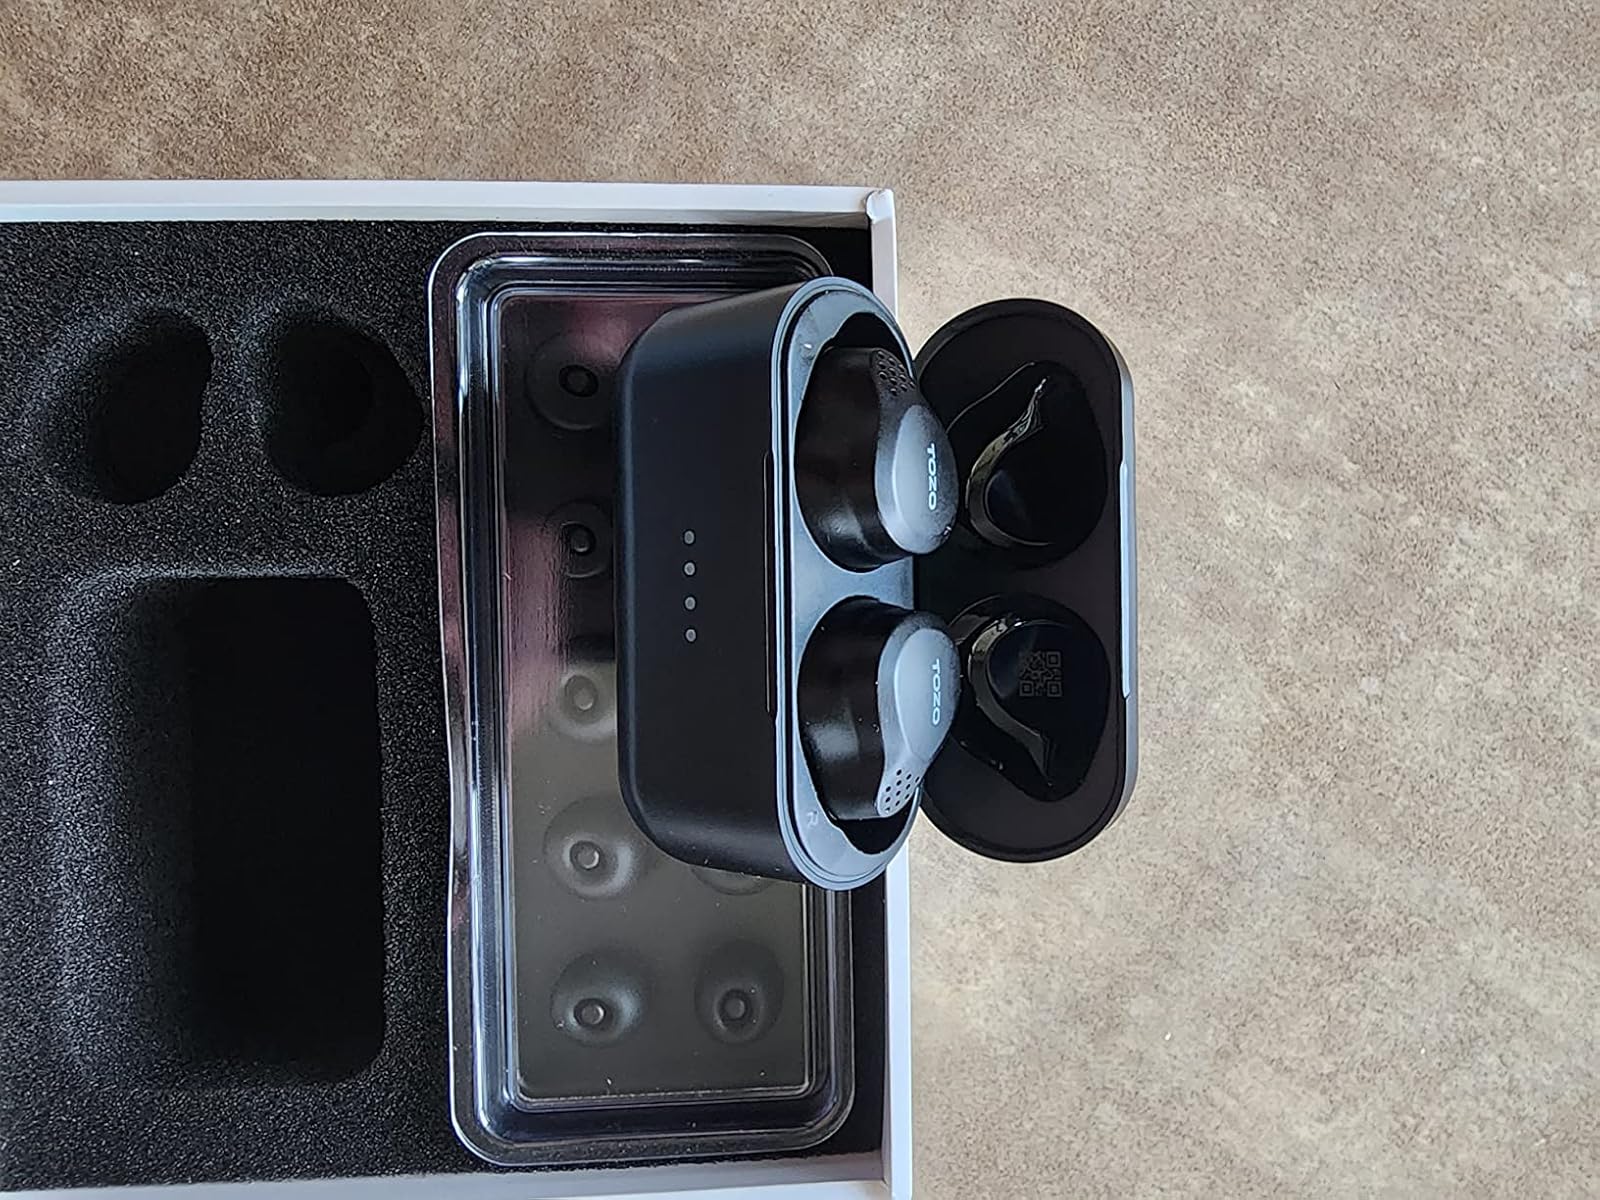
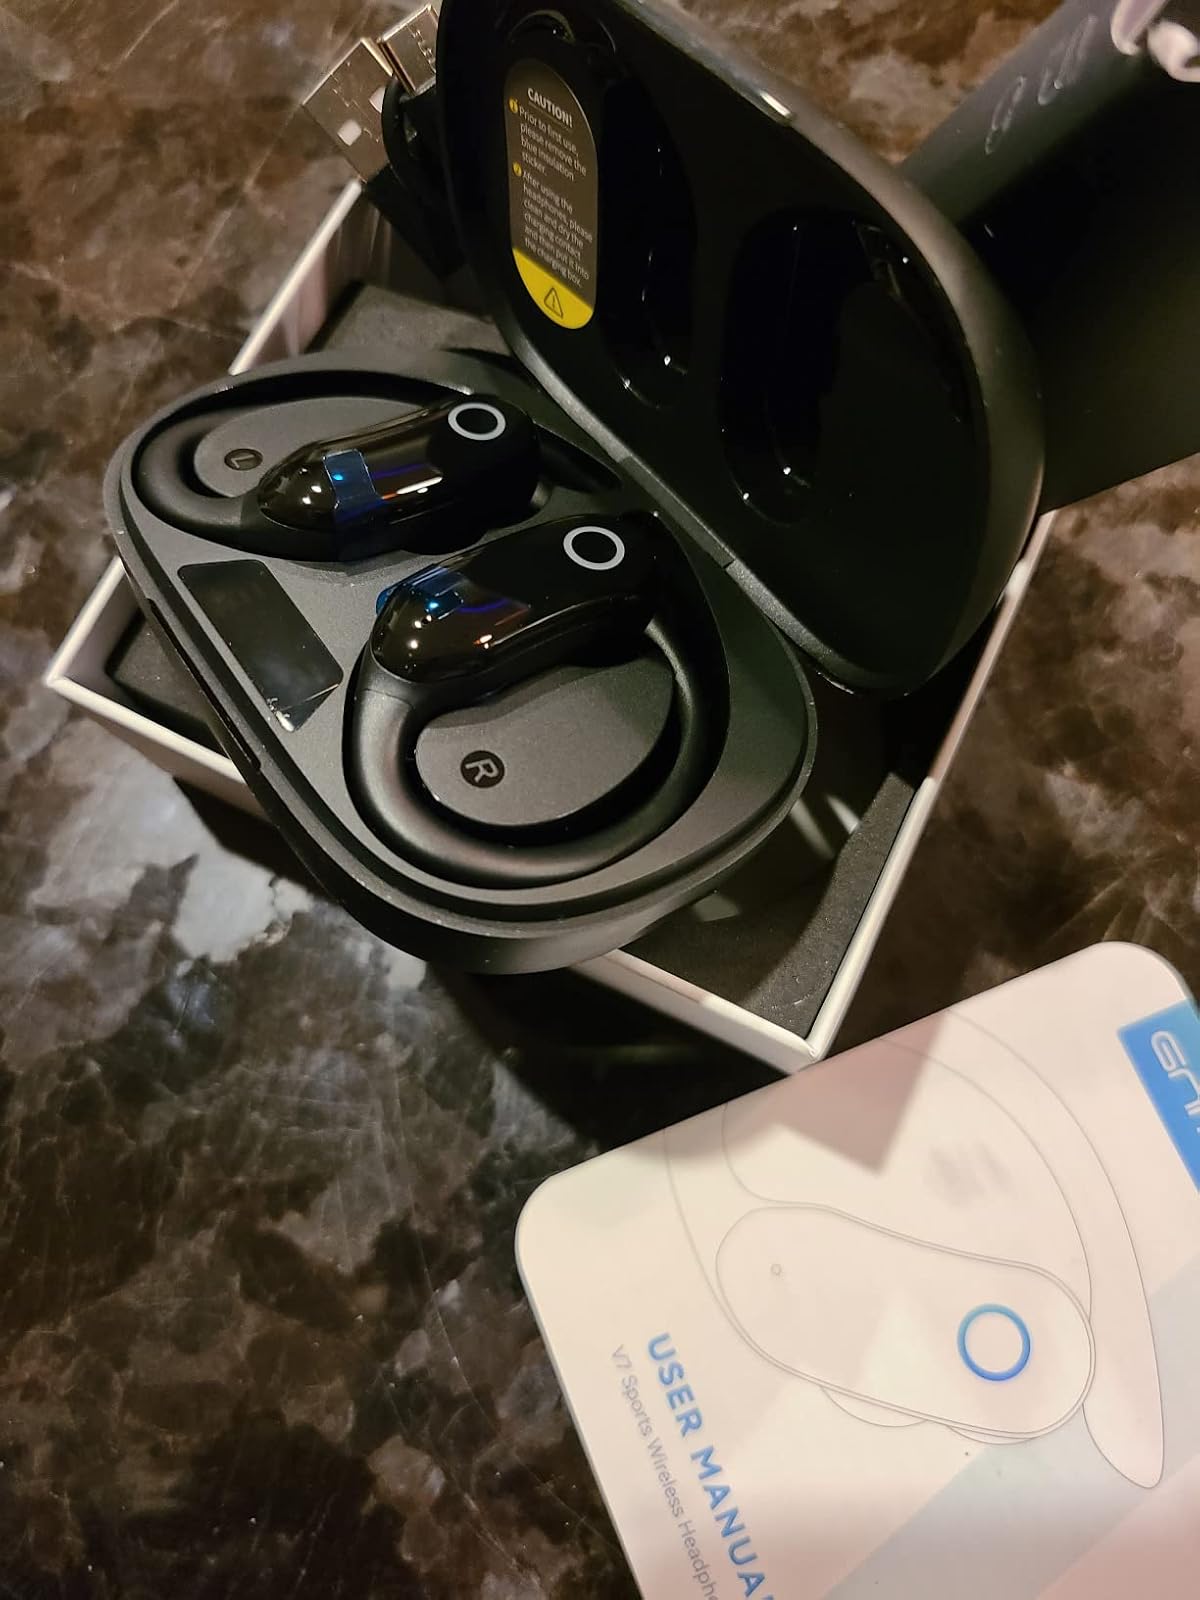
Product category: earbuds
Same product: no